Islamic literature

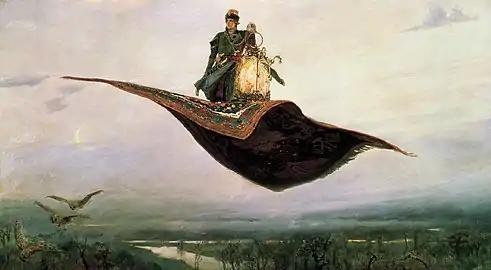
A magic carpet, which can be used to transport its passengers quickly or instantaneously to their destination.

In the 12th century, Ibn Tufail wrote the novel "Hayy ibn Yaqdhan", or "Philosophus Autodidactus" ("The Self-Taught Philosopher"), as a response to al-Ghazali's "The Incoherence of the Philosophers". The novel, which features a protagonist who has been spontaneously generated on an island, demonstrates the harmony of religion and philosophy and the virtues of an inquiring soul. In the same century, Ibn al-Nafis wrote the novel "Theologus Autodidactus" ("The Self-Taught Theologian") in response to Ibn Tufail’s work; the novel is a defense of the rationality of prophetic revelation. The protagonists of both these narratives were feral children (Hayy in "Hayy ibn Yaqdhan" and Kamil in "Theologus Autodidactus") who were autodidactic (self-taught) and living in seclusion on a desert island. A Latin translation of "Philosophus Autodidactus" first appeared in 1671, prepared by Edward Pococke the Younger, followed by an English translation by Simon Ockley in 1708, as well as German and Dutch translations. Robert Boyle's own philosophical novel set on an island, "The Aspiring Naturalist", may have been inspired by the work.